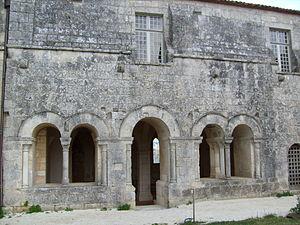
Abbaye de Sablonceaux
L’abbaye Notre-Dame de Sablonceaux est une abbaye augustinienne fondée en 1136 par le duc d'Aquitaine Guillaume X. Elle est située à Sablonceaux, une commune située dans le département de la Charente-Maritime. Florissante au Moyen Âge, elle décroît avec le régime de la commende.